Montréal-Ouest

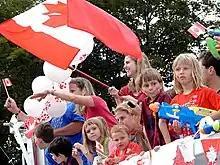
The Montreal West Canada Day Parade making its way along Westminster Avenue

Canada Day is the largest community event of the year in Montreal West. Residents organize a parade route that mainly runs down the main street of Westminster and ends at Strathearn Park. Floats represented in the parade include organizations and clubs located in town, as well as some created personally by residents.